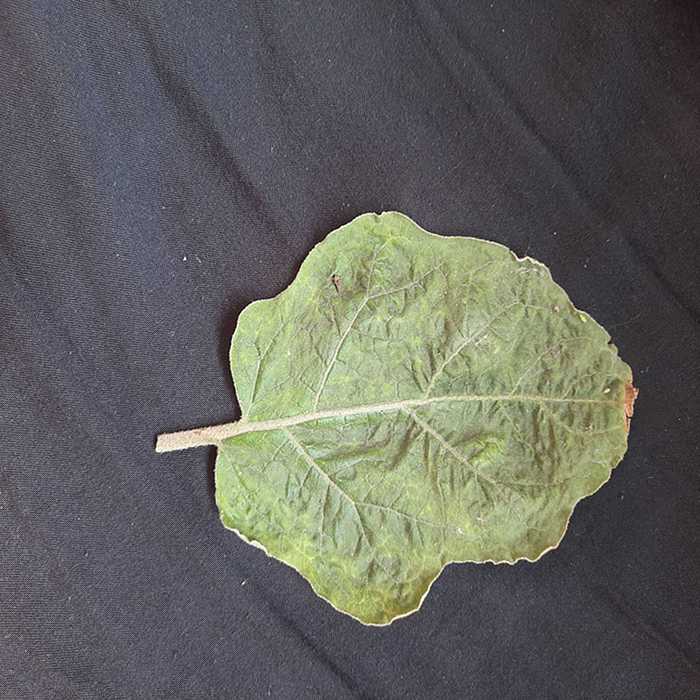
Plant: Eggplant
Label: Eggplant begomovirus